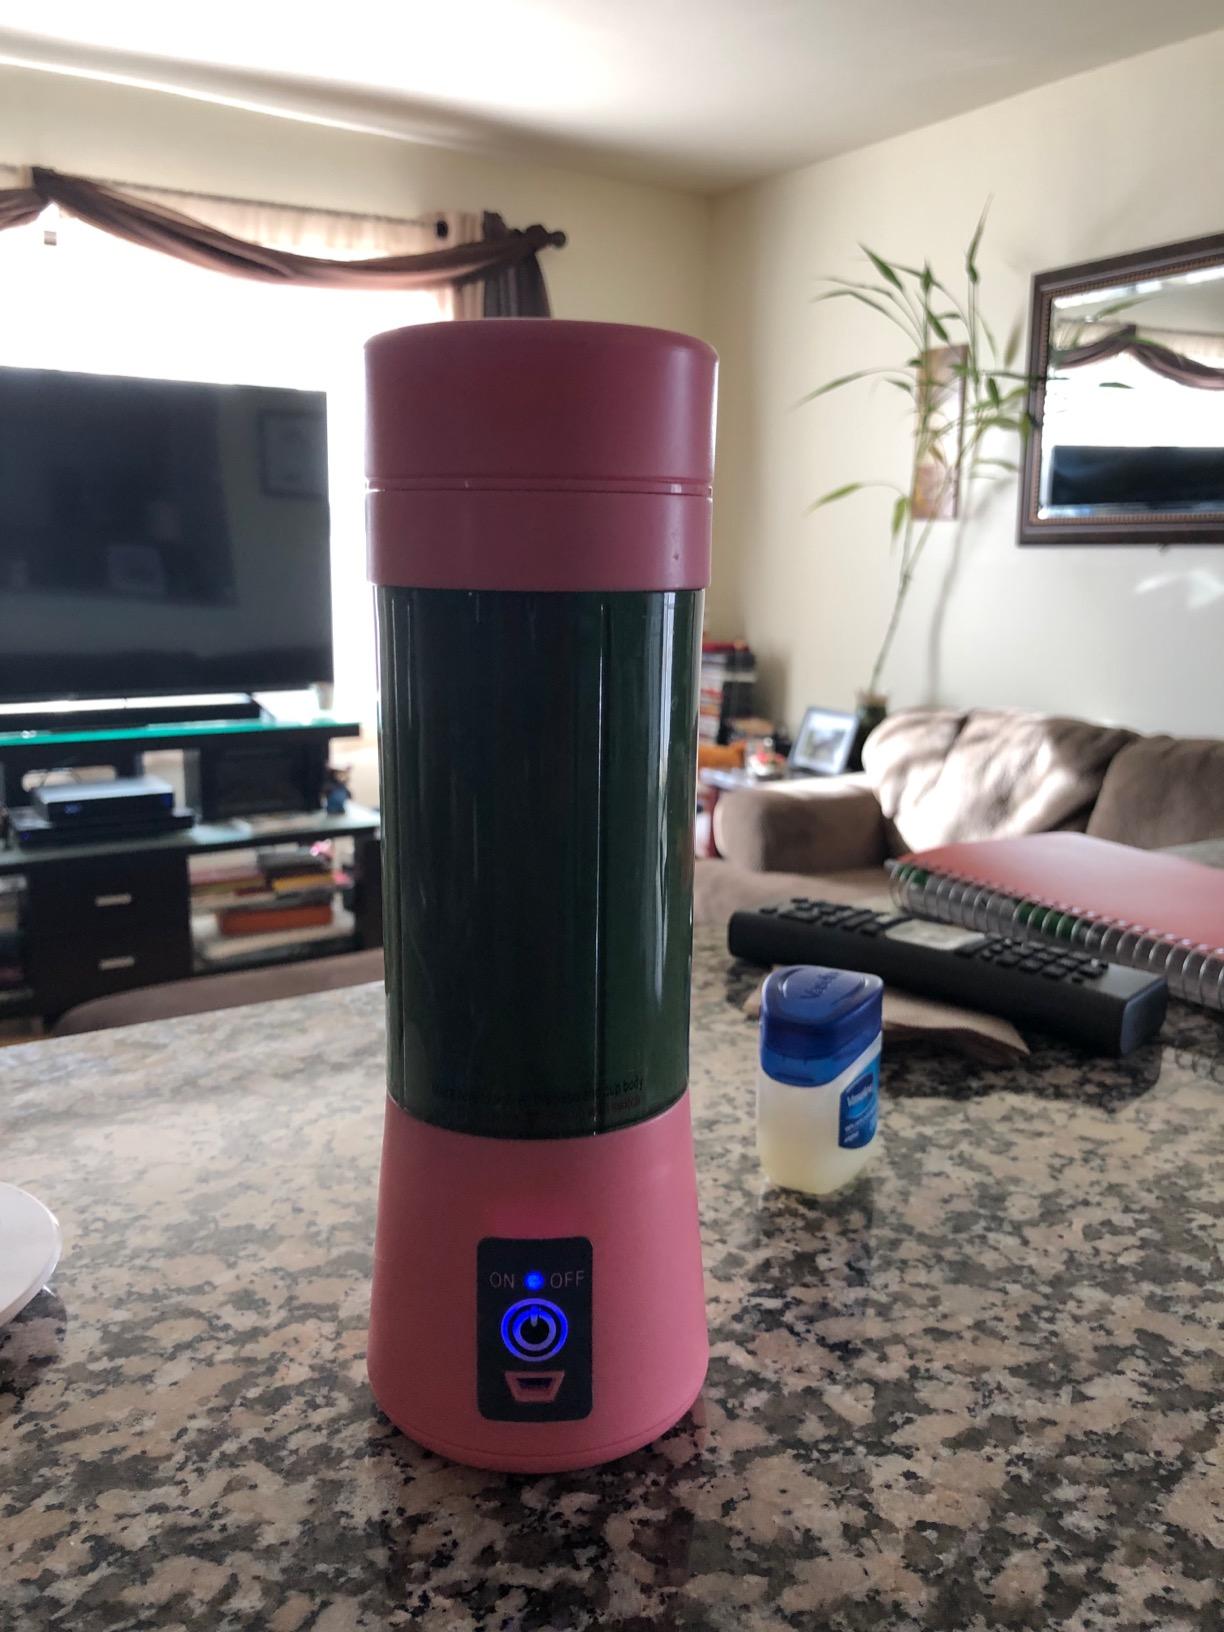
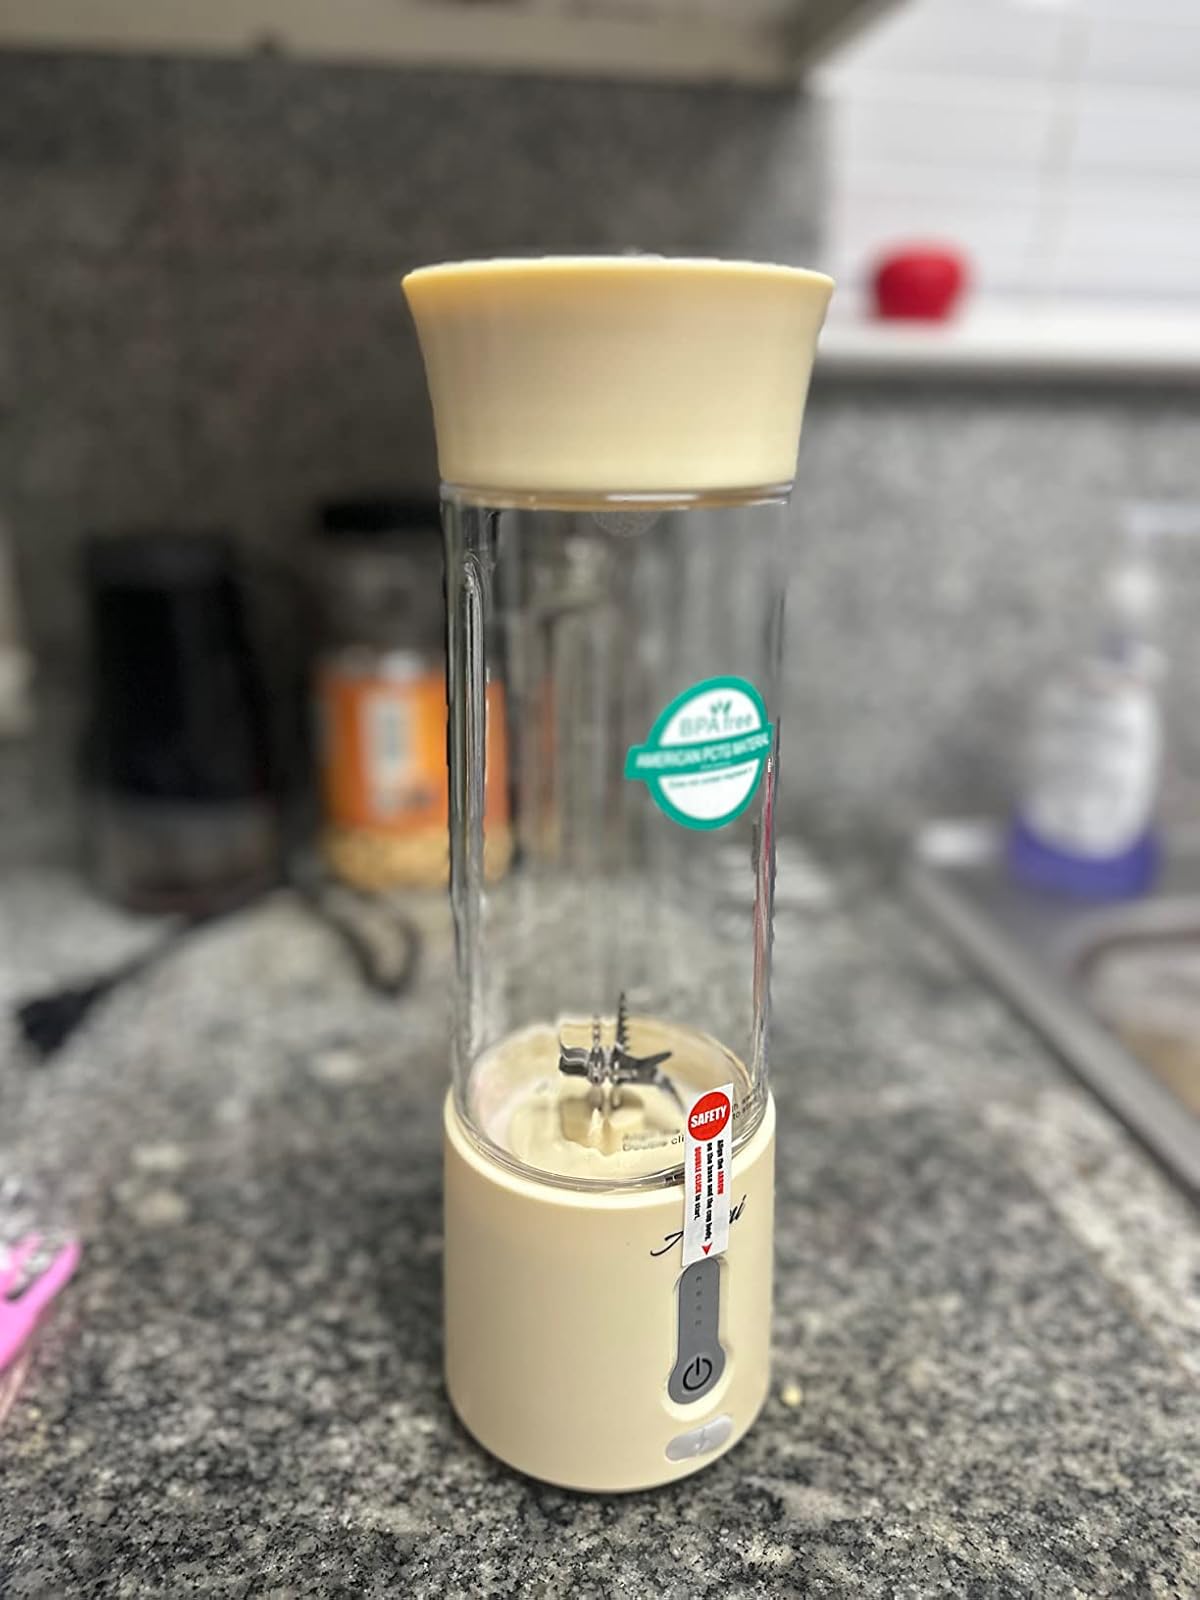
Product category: items_blender
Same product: no